Besson H-5

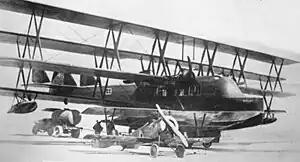
Besson H-5 circa 1922

The Besson H-5 (or sometimes Besson MB-11) was a French transport quadruplane flying boat designed by the Marcel Besson company of Boulogne. The only H-5 was damaged and development was abandoned.